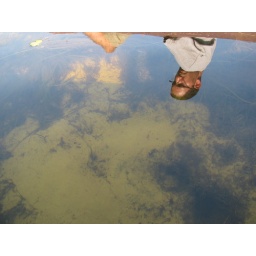
The white sand below contains several fish homes.